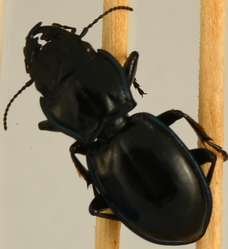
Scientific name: Pasimachus elongatus
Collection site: Central Plains Experimental Range NEON (CPER) (CPER), plot CPER_002